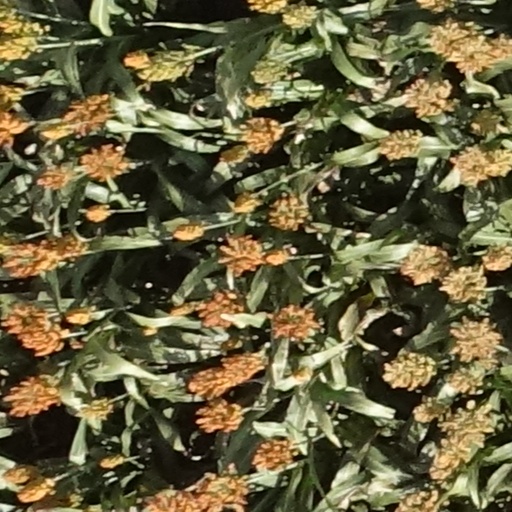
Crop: sorghum